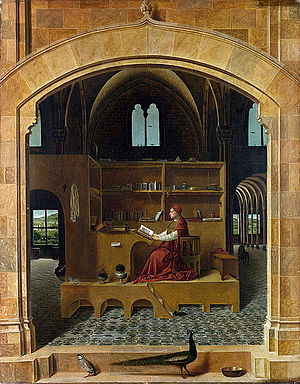
Interiørbillede
Antonello da Messina, Sankt Hieronymus i sit studerekammer. Et tidligt eksempel på interiørets inddragelse i et portræt.
Et Interiørbillede er et kunstværk, hvor motivet er taget fra det indre af en bygning. Billeder af denne type kendes fra renæssancen, og med malere som Johannes Vermeer blev interiørerne et hyppigt motiv, men typisk med karakter af genrebilleder. Da romantikken slog i gennem i Europa blev der fortsat malet interiører som genrebilleder eller som iscenesatte portrætter, men derefter fik stilen sit eget udtryk, i Danmark mest kendt gennem Vilhelm Hammershøis værker.